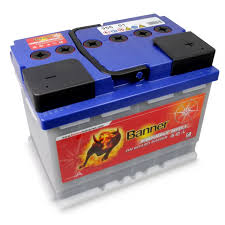
Waste category: battery